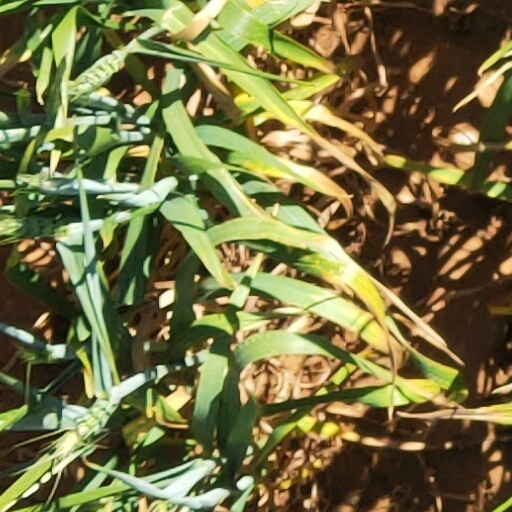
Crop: wheat